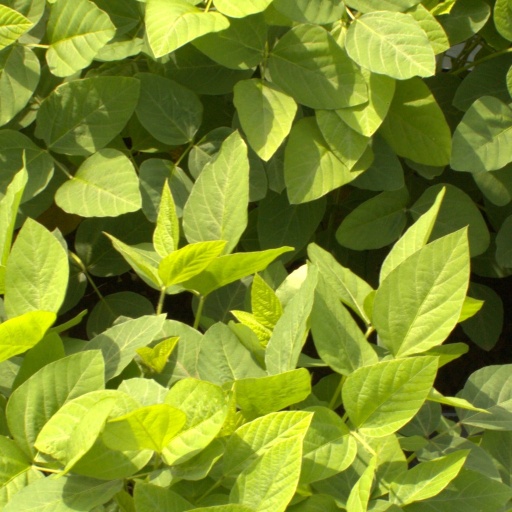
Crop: soybean